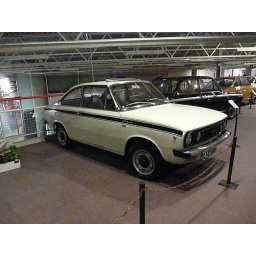
Het DAF Museum is gevestigd in een industrieel monument in Eindhoven. In het DAF Museum zie je de hele geschiedenis van de DAF voertuigen.